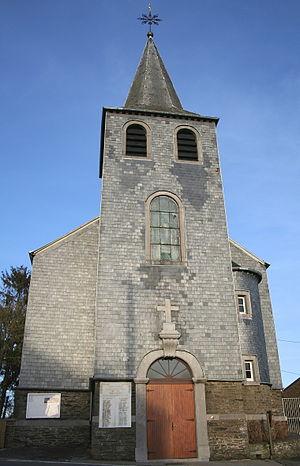
Monceau-en-Ardenne (Belgique), l’église Saint-Jacques (1857).
Monceau-en-Ardenne est une section de la commune belge de Bièvre située en Région wallonne dans la province de Namur.